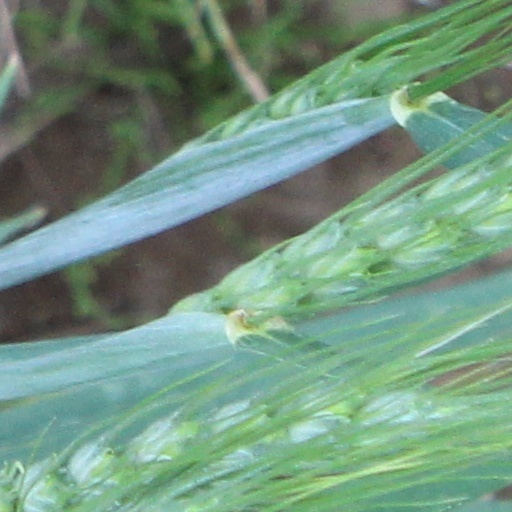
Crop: wheat